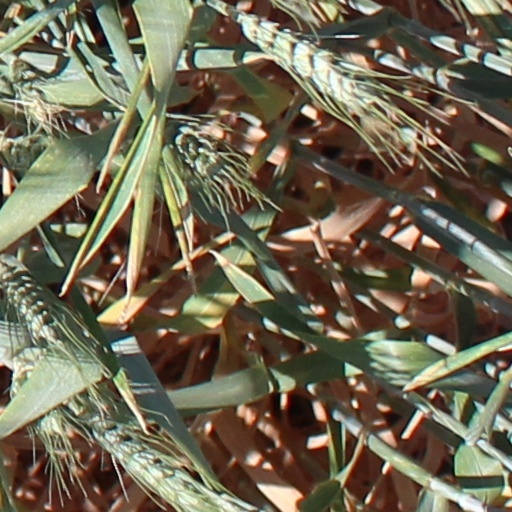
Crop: wheat